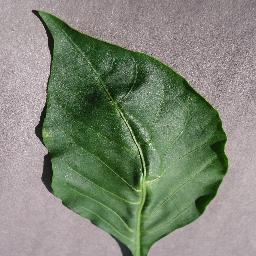
Label: Pepper,_bell___healthy